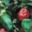
Label: sweet_pepper